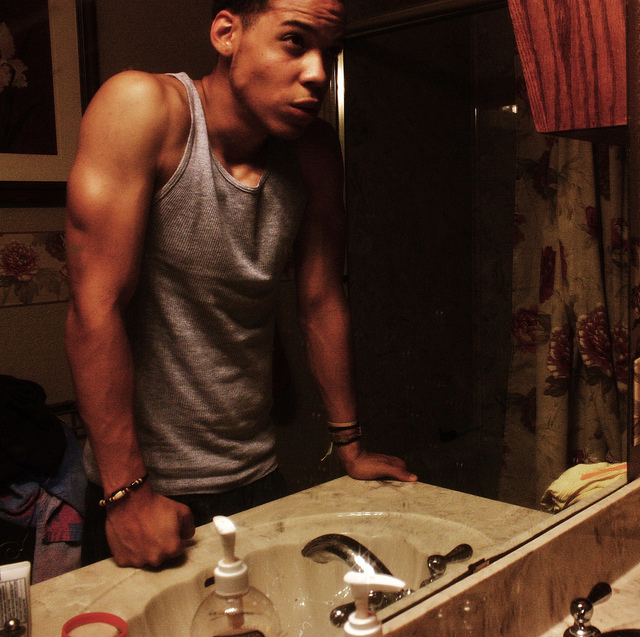
user: Given an image and a question. Answer the question in a short answer. Question: What type of exercises can you do to work out this portion of the body? Short Answer:
assistant: pushups